Fieseler Fi 168

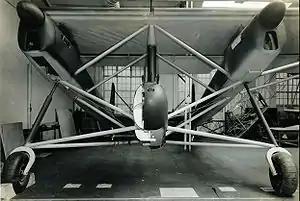
The Fieseler Fi 168, described by a German engineer as a "tank destroyer"

The Fieseler Fi 168 was a projected German ground attack aircraft designed in 1938 by Frederik Kassel, who created the aircraft after a request from the "Technisches Amt" (Technical Department) of the RLM "Reichsluftfahrtministerium" - (German aviation ministry).